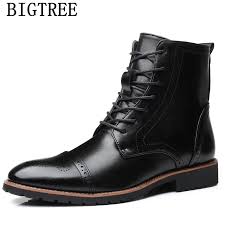
Label: Brogue